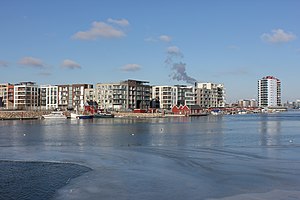
Sluseholmen
Boligbyggeriet på Sluseholmen.
Sluseholmen i København
Sluseholmen er et tidligere industriområde i Københavns Sydhavn tæt ved Slusen og Sjællandsbroen. I dag er her et moderne boligkvarter tegnet af Arkitema Architects. De første beboere flyttede ind på i 2006.